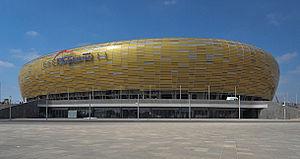
Le stade Energa est un stade multi-usages situé dans le quartier de Letnica à Gdańsk en Pologne, achevé en 2011. Le stade peut accueillir 43 615 personnes.
Gdańsk, est la 6ᵉ ville de Pologne par sa population. Située sur la mer Baltique, c'est la plus grande ville portuaire polonaise. Ayant été le chef-lieu de la voïvodie de Gdańsk entre 1975 et 1998, la ville est, depuis 1998, le chef-lieu de la voïvodie de Poméranie, avec le rang de powiat-ville.
Le championnat d'Europe de football 2012, communément abrégé en Euro 2012, est la quatorzième édition du Championnat d'Europe de football, compétition organisée par l'UEFA et rassemblant les meilleures équipes masculines européennes. Il se déroule en Pologne et en Ukraine du 8 juin au 1ᵉʳ juillet 2012. Le match d'ouverture se joue dans le tout nouveau stade national de Varsovie en Pologne et la finale a lieu au stade olympique de Kiev en Ukraine.